S-class destroyer (1917)

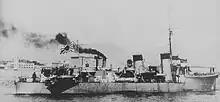
"Thracian" in Japanese service as IJN "Patrol Boat No. 101" in 1942

"Thracian" was salved by the Japanese and used as "Patrol Vessel No.101" (第101号哨戒艇) (refloated 10 July 1942, in service 25 November 1942); she was assigned to the Yokosuka Naval District as a coastal escort in Japanese waters for most of 1943, before becoming a radar training vessel at Yokosuka in March 1944; she was returned to RN control at Hong Kong in October 1945 and scrapped locally in February 1946.